Kitāb al-Hayawān

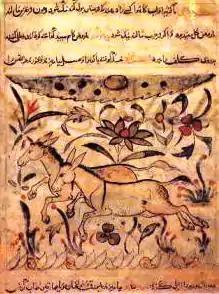
Page from the Kitāb al-Hayawān by Al-Jahiz.

"Kitāb al-Hayawān" was known at least indirectly to several important zoographers including Al-Jāhiz ("Kitāb al-Hayawān"), Al-Mas‘ūdī ("Murawwaj al-Dhahab"), Abū Hayyān al-Tawhīdī ("Al-Imtā‘ wa al-Mu’ānasa"), Al-Qazwīnī ("‘Ajā’ib al-Makhlūqāt"), and Al-Damīrī ("Hayāt al-Hayawān"). They may have known the Aristotelian "Kitāb al-Hayawān" at second hand from Arabic compendiums of selected passages from the book. The only extant compendium is the "Maqāla Tushtamalu ‘àla Fusūl min Kitāb al-Hayawān", attributed (probably falsely) to Mūsà bin Maymūn (Moses Maimonides), and the Greek "Compendium" of Nicolaus Damascenus was at least partially available by the 11th century.